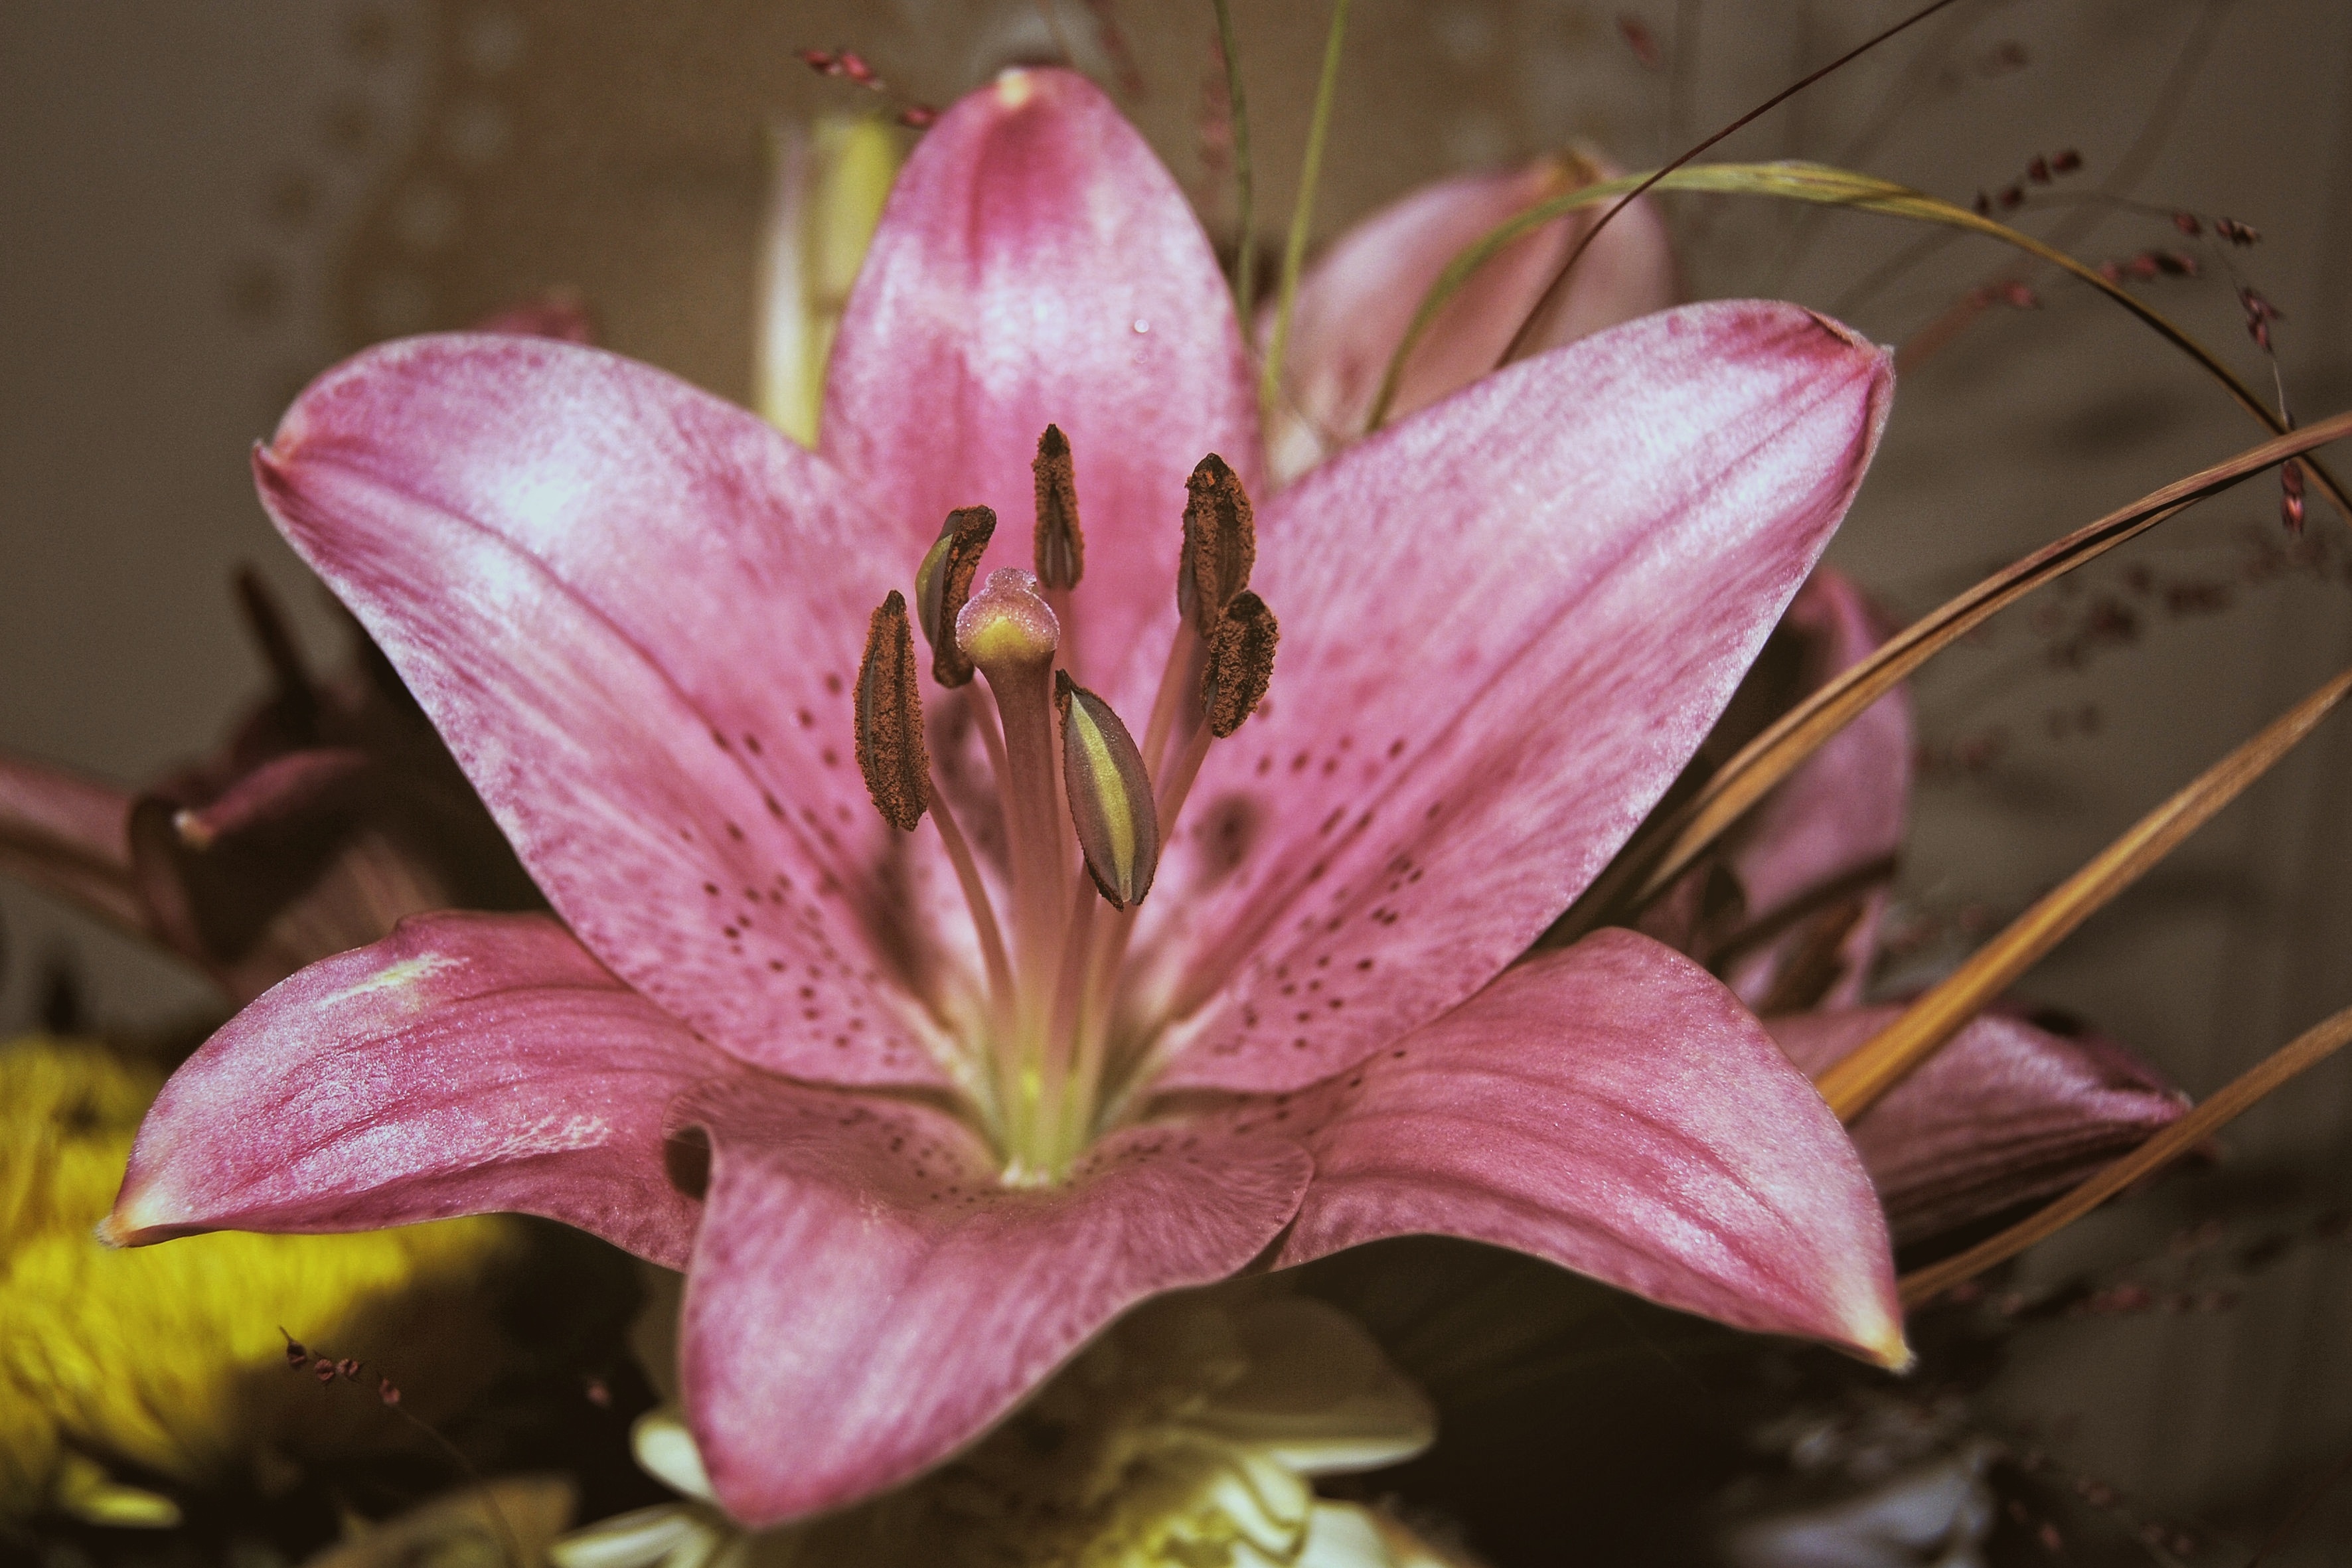
blossom, plant, flower, petal, bloom, botany, pink, flora, close up, lily, macro photography, flowering plant, plant stem, land plant